1st Middlesex Engineers

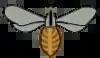
60th (2/2nd London) Division's formation sign.

Major R.Q. Henriques, OC of 4th London Field Company, was promoted to CRE of the 2/2nd Division and began recruiting at the Duke of York's HQ in early September 1914. The divisional RE particularly sought artisans and volunteers from various local engineering works and gained a number of recruits who had returned to the UK from engineering jobs overseas in order to volunteer. Training was carried out with borrowed tools and equipment. By November four companies each of 250 men had been enlisted: 2/3rd, 3/3rd, 2/4th and 1/6th, of which the 2/3rd was despatched as the third field company for the 47th Division at St Albans ("see above"). At the new year the division moved into billets in Surrey, with the RE companies at Nutfield, where they practised entrenching in a field. The whole division took part in digging anti-invasion defences along the Surrey Hills. In March 1915 the division had to send large drafts to bring the 1st Line division up to establishment before it proceeded overseas; a further vigorous recruiting campaign was therefore carried out. The 2/2nd London Division then took the place of the 1st Line in the St Albans area, with the RE at Radlett and Shenley. The division moved to Bishops Stortford in May, where training was pushed forward. In August 1915 the division was numbered as 60th (2/2nd London) Division.